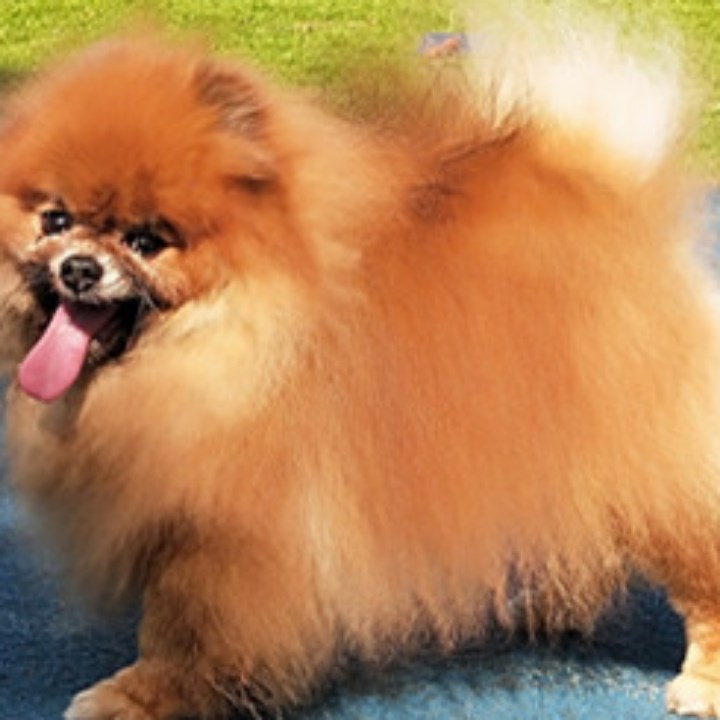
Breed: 1936-n000005-Pomeranian